Ivory Coast and the International Monetary Fund

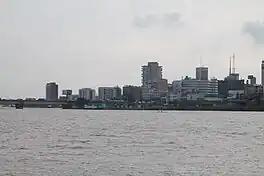

With the world’s largest production of cacao and cashew nuts, Ivory Coast (Côte d’Ivoire) is one of the leading economic powers in West Africa. It joined the IMF in 1963. Since then, Ivory Coast participated in 14 arrangements and purchased more than 1016 millions in procurement and loans. It now possesses 650.4 million SDR of quotas.